Beloselsky-Belozersky Palace

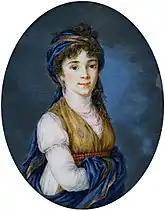
Miniature of palace's owner Princess Anna Grigorievna Beloselsky-Belozersky (1773-1846)

Inherited by his son - Prince Alexander Mikhailovich Beloselsky (1752–1809) - it was he that bought a plot of land in 1800 which allowed the building to be greatly extended. Prince Alexander Mikhailovich was a close friend, supporter and devoted servant of Paul I of Russia. Through his Ukaze (Decree) in year 1800, Paul I assured the revival of the ancient title of Princes of Belozersk by authorizing Alexander Mikhailovich Beloselsky to use and add the Belozersky title and name to him and his descendants (other branches of Belozersk Princes had died out). It is from this point on in time the family is known as the Beloselsky-Belozersky Белосельский-Белозерский. The Rurikid princely double name Beloselsky-Belozersky is also given to their palace.